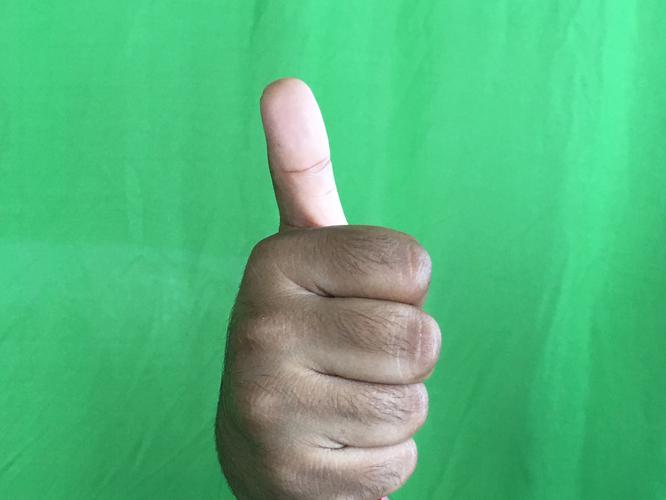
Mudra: Sikharam
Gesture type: single_hand